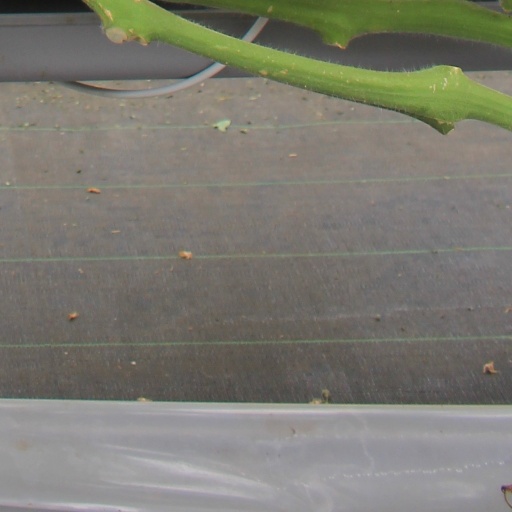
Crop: tomato